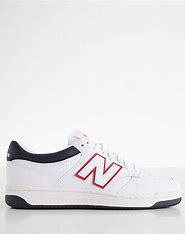
Brand: New
Model: Balance Lifestyle